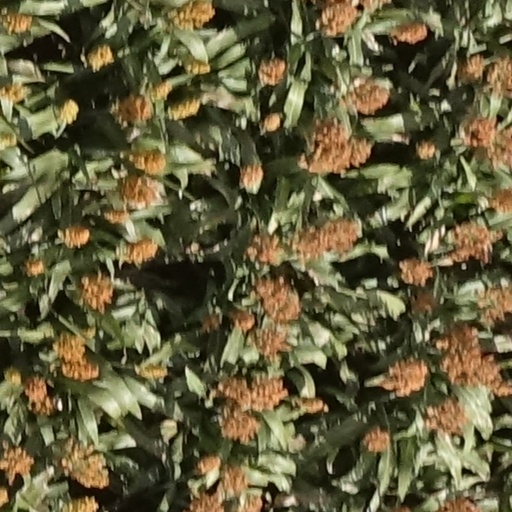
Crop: sorghum